Ampol

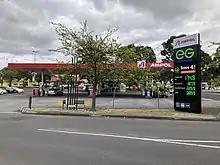
An EG Ampol service station in Sunshine, Melbourne

The typical store format in Ampol service stations. They are usually large sites that contain a bakery, coffee, hot food, convenience items and an ATM. Selected larger sites also offer barista made coffee and fresh healthy food. Other retailers such as Boost Juice and Guzman y Gomez are co-located on selected Foodary sites. The first Foodary store, initially known as "The Foodary" opened in Concord, Sydney in February 2017 as a pilot store to offer a "unique, convenient experience" on food and convenience when refuelling. There were previously also a few stand-alone Foodary stores not connected to fuel stations, including one at Bondi Junction station in Sydney.